First Baptist Church Education Building

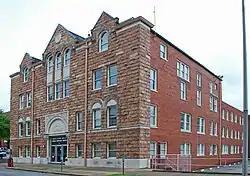

First Baptist Church Education Building is a historic building at 317 Oak Street in Chattanooga, Tennessee.